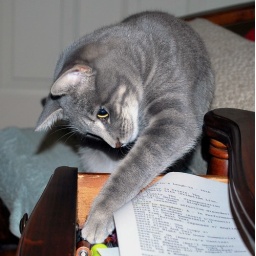
She is playing in a drawer of a table beside the recliner. Taken by Ron.